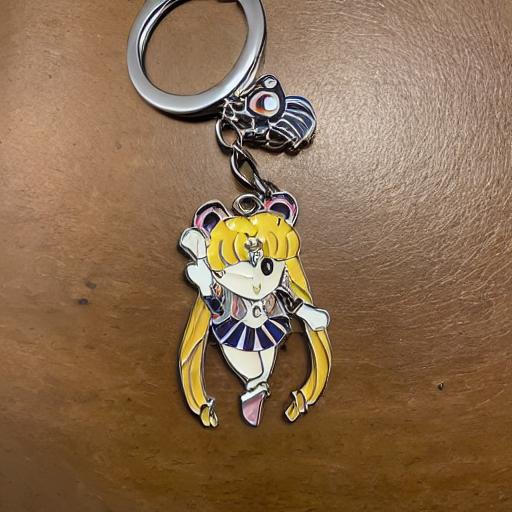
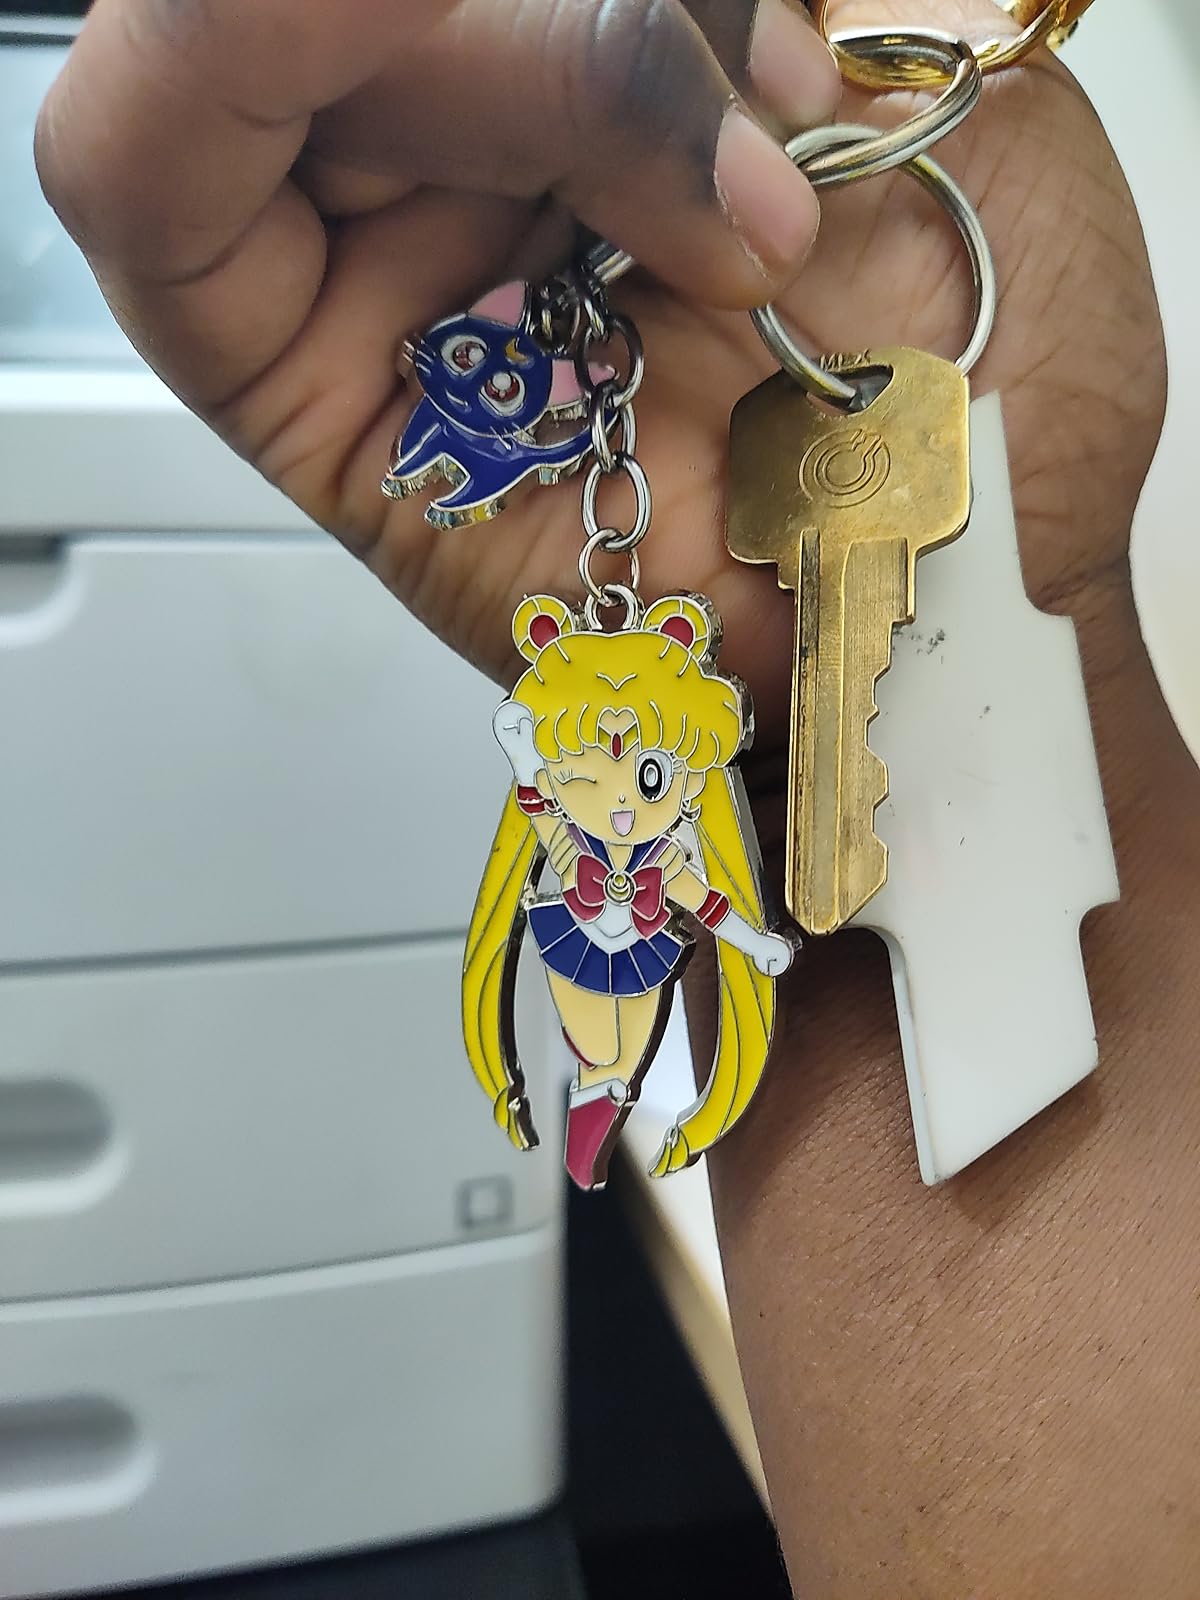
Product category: accessories_keychain
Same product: no